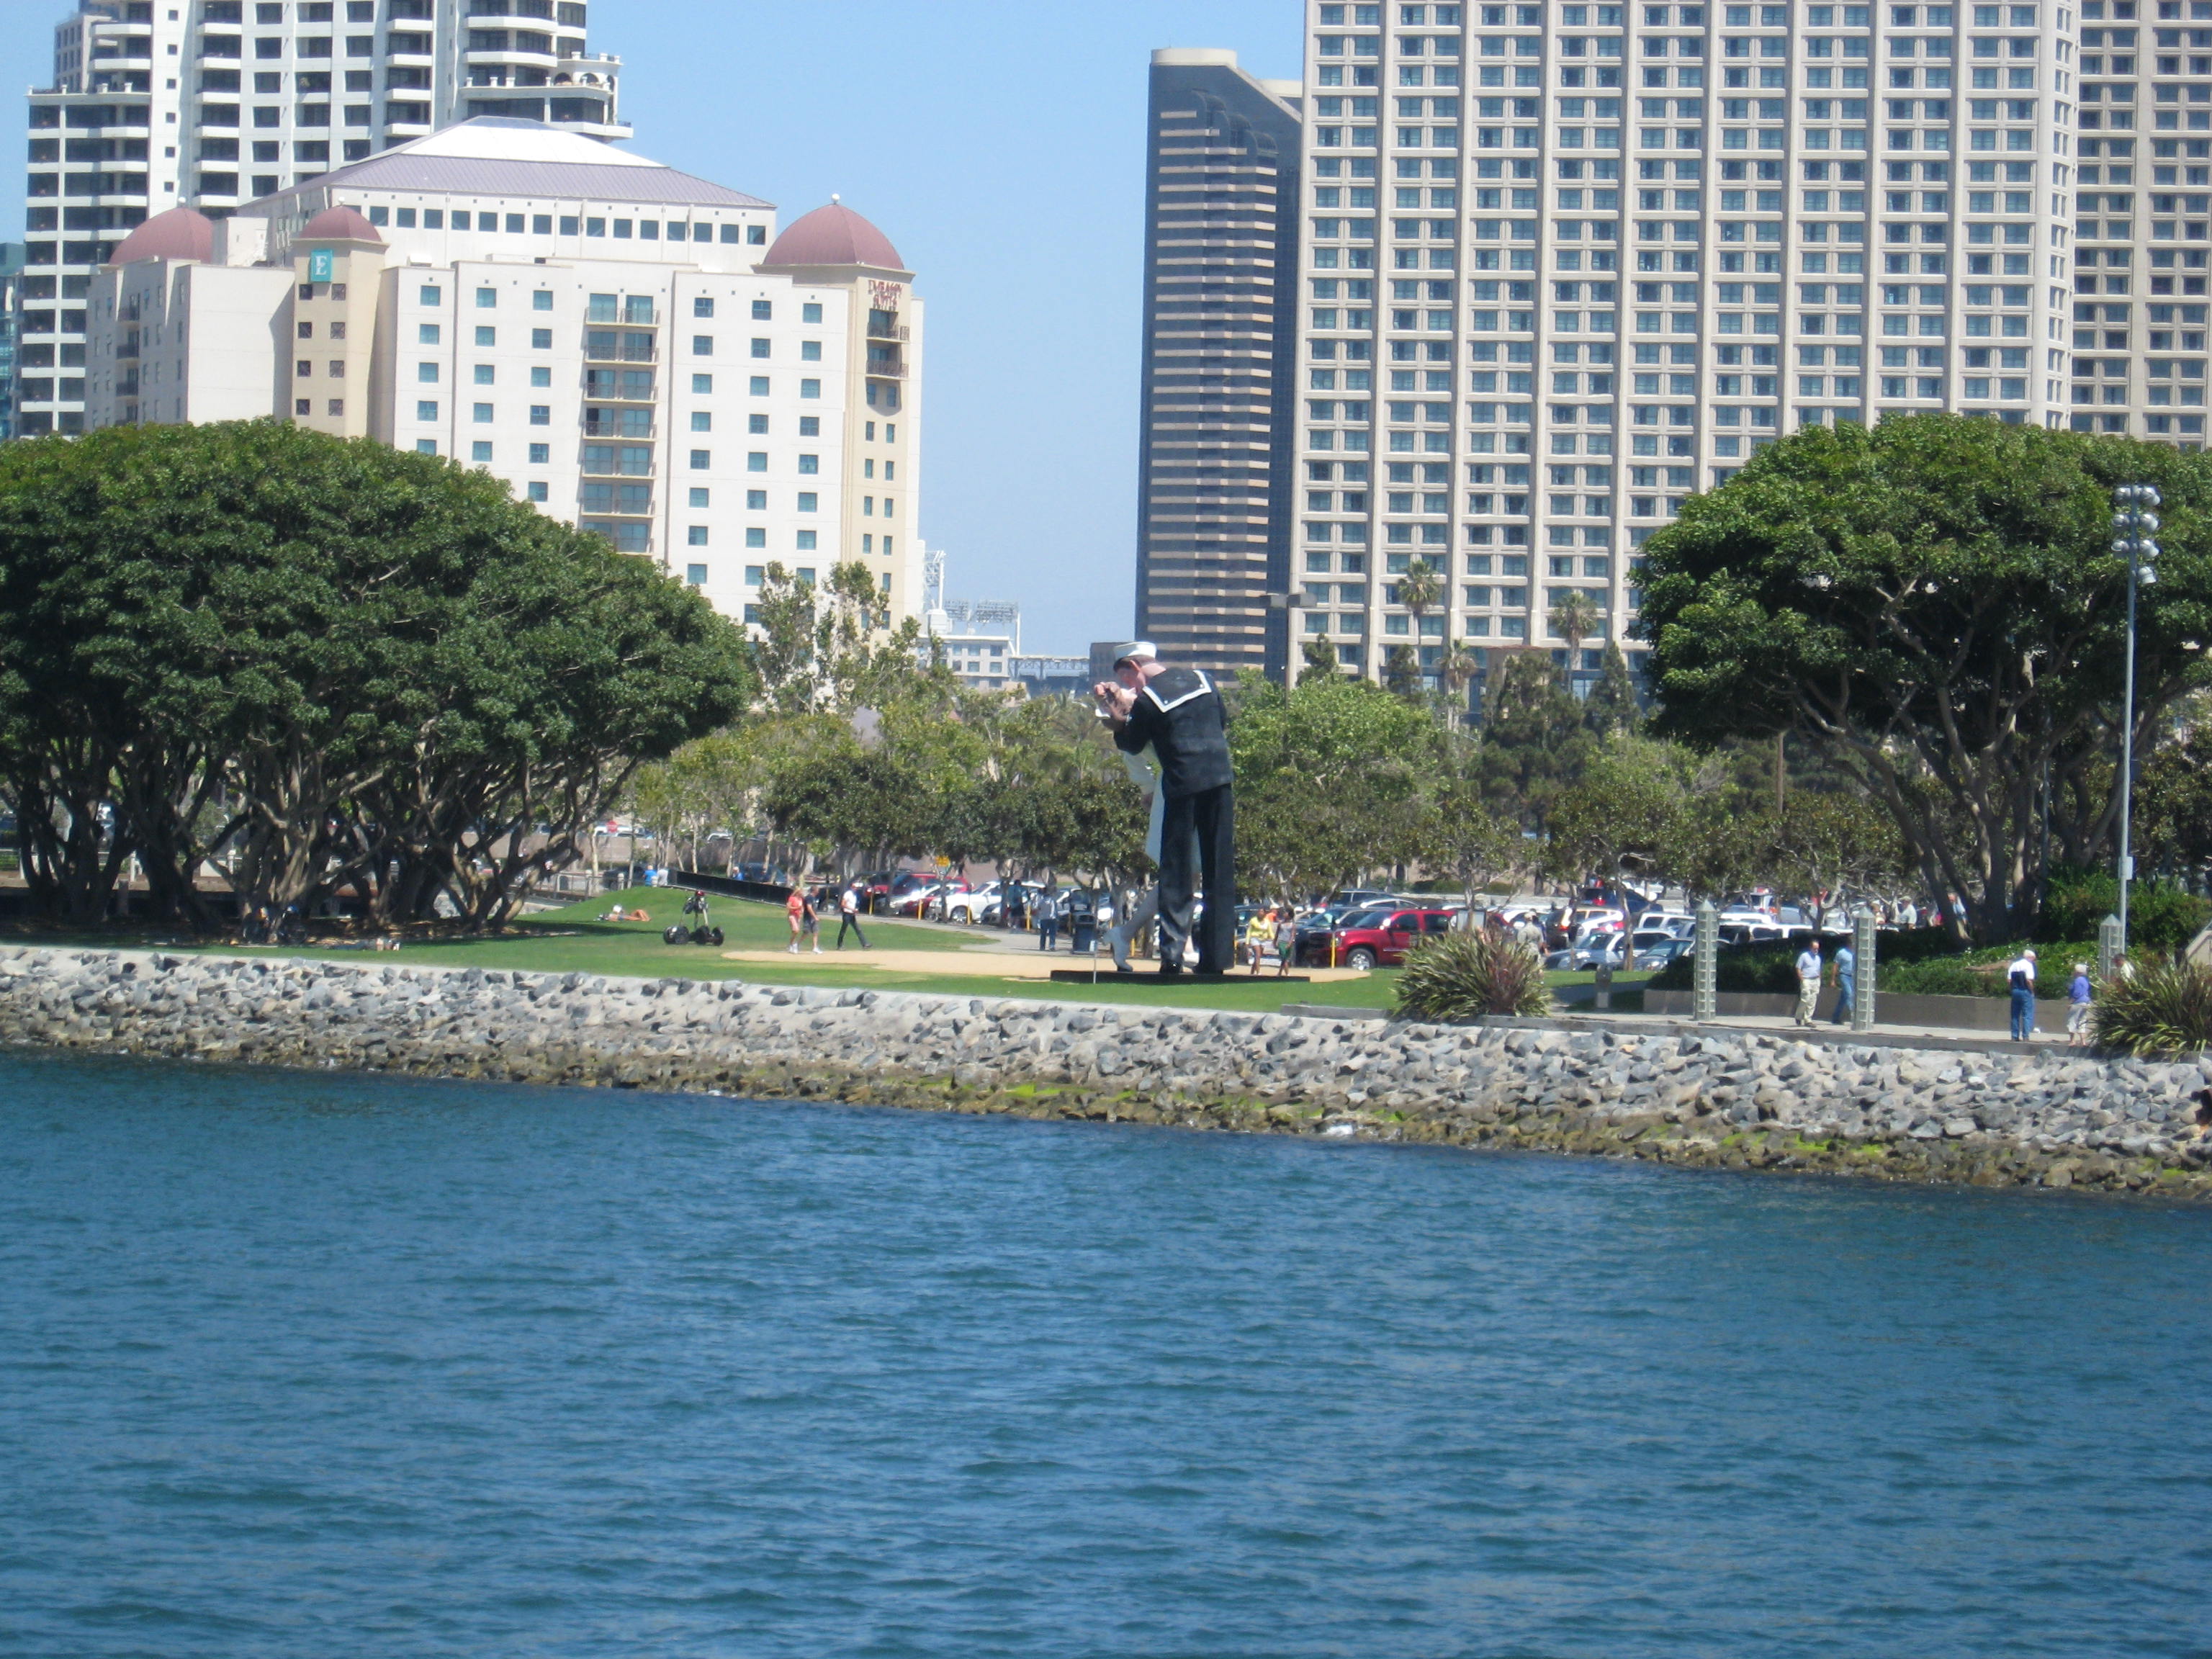
sky, skyline, city, monument, downtown, vacation, statue, bay, harbor, marina, waterway, creativecommons, san, scraper, diego